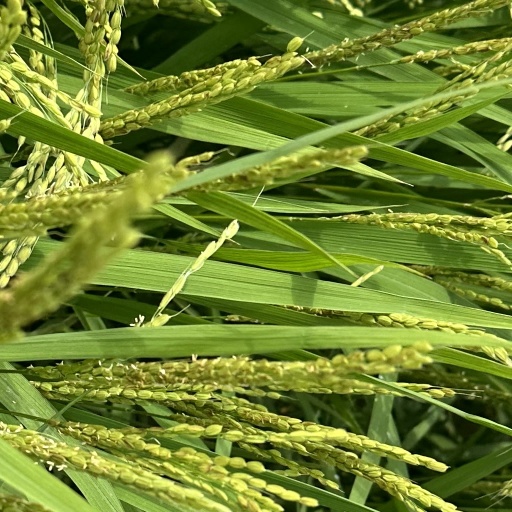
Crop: rice